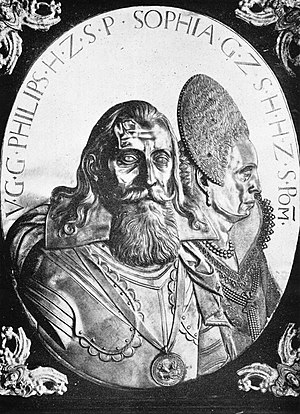
Sophie af Slesvig-Holsten-Sønderborg / Biografi
Sølvrelief med portræt af Hertug Filip 2. og Hertuginde Sophie, 1614
Sophie af Slesvig-Holsten-Sønderborg var en dansk-tysk prinsesse, der var hertuginde af Pommern-Stettin fra 1607 til 1618. Hun var datter af hertug Hans den Yngre af Slesvig-Holsten-Sønderborg og blev gift med hertug Filip 2. af Pommern-Stettin.